Describe the emotion expressed in this image:  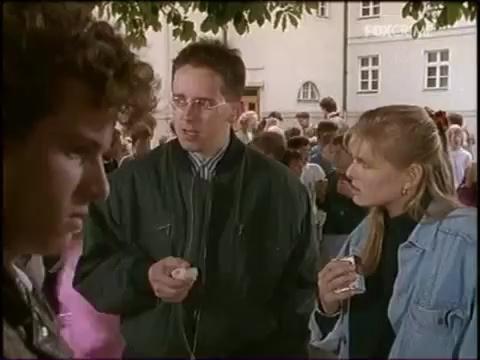
This person displays Suffering, valence and arousal with low intensity.